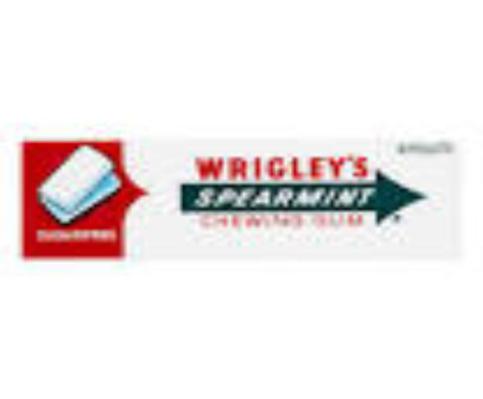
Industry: Food